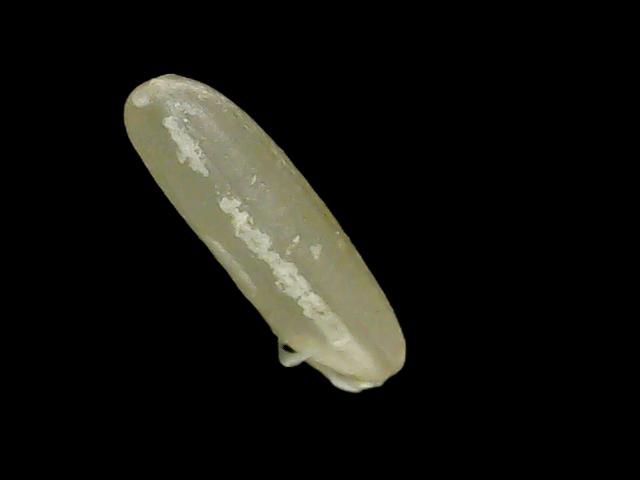
Rice variety: Binadhan7